Hazardous materials apparatus

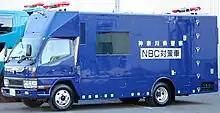
Hazmat apparatus of the Kanagawa Prefectural Police Department

Hazmat vehicles also often come with a portable lab complete with sinks and fume hoods that allow for the analysis of samples collected at the scene. Essentially a mobile laboratory, this allows early on-site scientific analysis and monitoring to speed up the detection process and allow firefighters and other emergency services to provide the correct response for the particular incident.